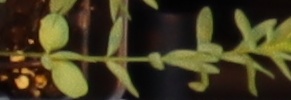
Label: Flax